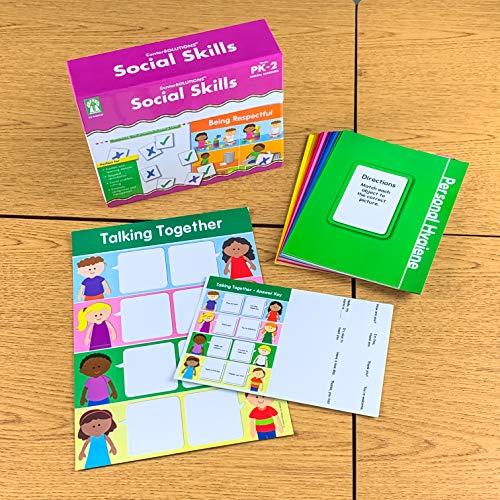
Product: Social Skills File Folder Game
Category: Toys & Games | Games & Accessories | Board Games
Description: Mini File Folder Games are a must for all classrooms with young or special-needs learners.
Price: $22.13
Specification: ProductDimensions:9x2.8x7inches|ItemWeight:1.25pounds|ShippingWeight:1.25pounds(Viewshippingratesandpolicies)|DomesticShipping:ItemcanbeshippedwithinU.S.|InternationalShipping:ThisitemcanbeshippedtoselectcountriesoutsideoftheU.S.LearnMore|ASIN:1483800741|Itemmodelnumber:KE-840027|Manufacturerrecommendedage:3yearsandup